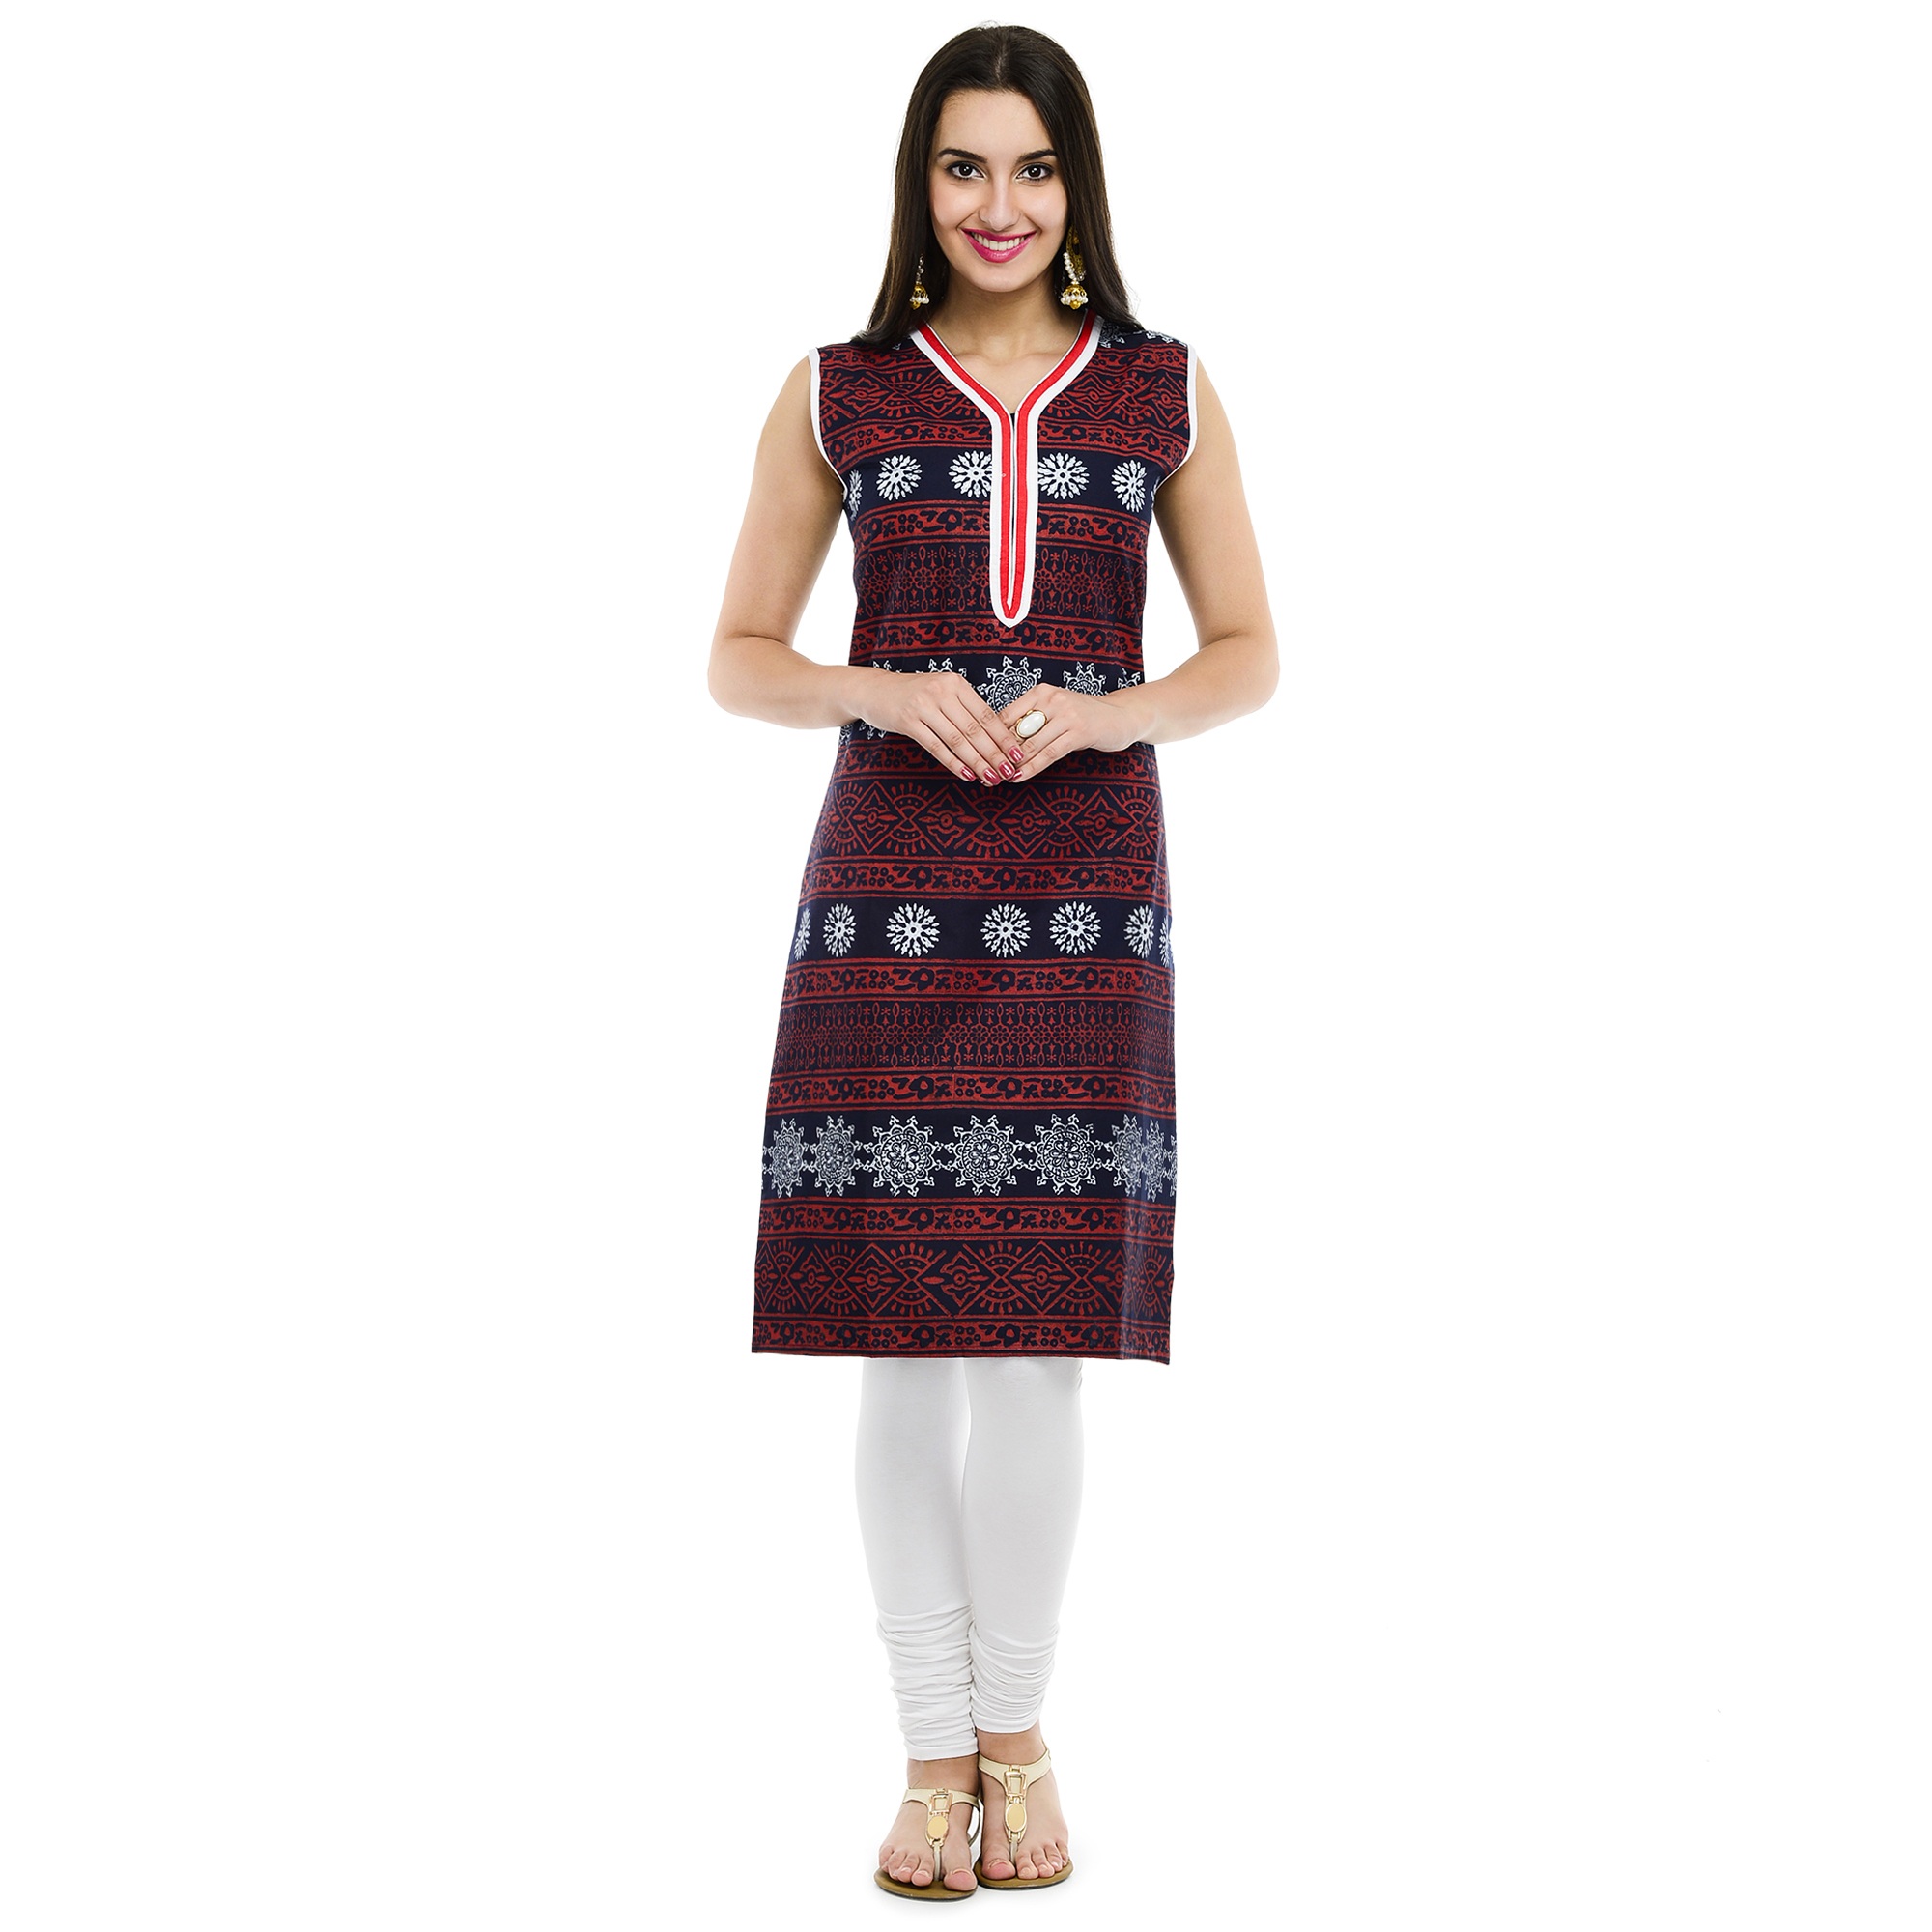
girl, woman, retro, cute, looking, pattern, portrait, young, fashion, clothing, pink, cheerful, textile, full, dress, design, funny, sexy, pretty, magenta, costume, casual, traditional, gown, wear, adolescent, friendly, maroon, sleeve, tartan, day dress